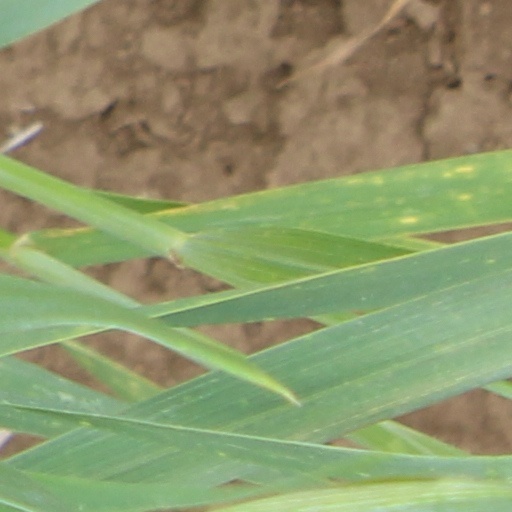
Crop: wheat